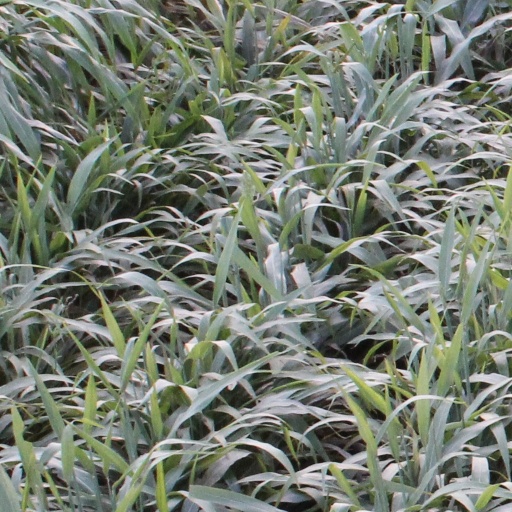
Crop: sorghum